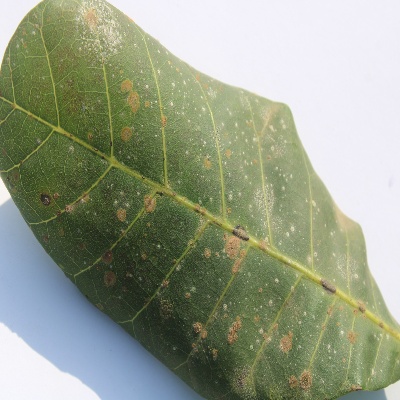
Crop: Cashew
Condition: red rust